Music of Washington, D.C.

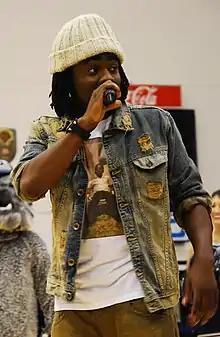
Wale is among the most notable rappers to come out of D.C.

In the 1980s, the District of Columbia, was rich with punk and new wave music. Bands like The Slickee Boys, Urban Verbs, Tiny Desk Unit, Mother May I, Insect Surfers, Tru Fax & the Insaniacs, and Black Market Baby were popular at places like the , The Psychedeli, dc space, Madam's Organ, The Bayou (in Georgetown). See also: Bad Brains, Minor Threat, Henry Rollins. In the 1970s and 1980s, Georgetown had a diverse live music scene, and became known as a center for the early punk community. In the 1990s, U Street NW in the Shaw neighborhood became known as a new haven for post-hardcore punk, alternative rock, acid jazz and electronica, following the establishment of a variety of bars and clubs in the area, most notably The Black Cat (which was co-founded by Dave Grohl, another native of the DC punk scene). The 9:30 club subsequently moved to the area as well.